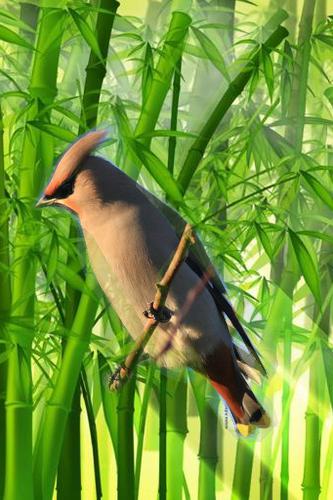
Bird species: Bohemian_Waxwing
Bird type: landbird
Background: land